Arfurt (Lahn) station

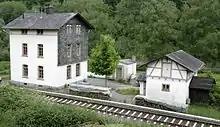
The heritage-listed former track attendant’s house

The two-and-a-half-storey building with a flat gable roof consists of plastered brickwork, which has been partly altered. There are windows on two vertical axes with cornices. The associated stables has a knee wall made of wood. Both buildings, which are now privately owned, are heritage-listed; the reason for this includes its location at the foot of the village.